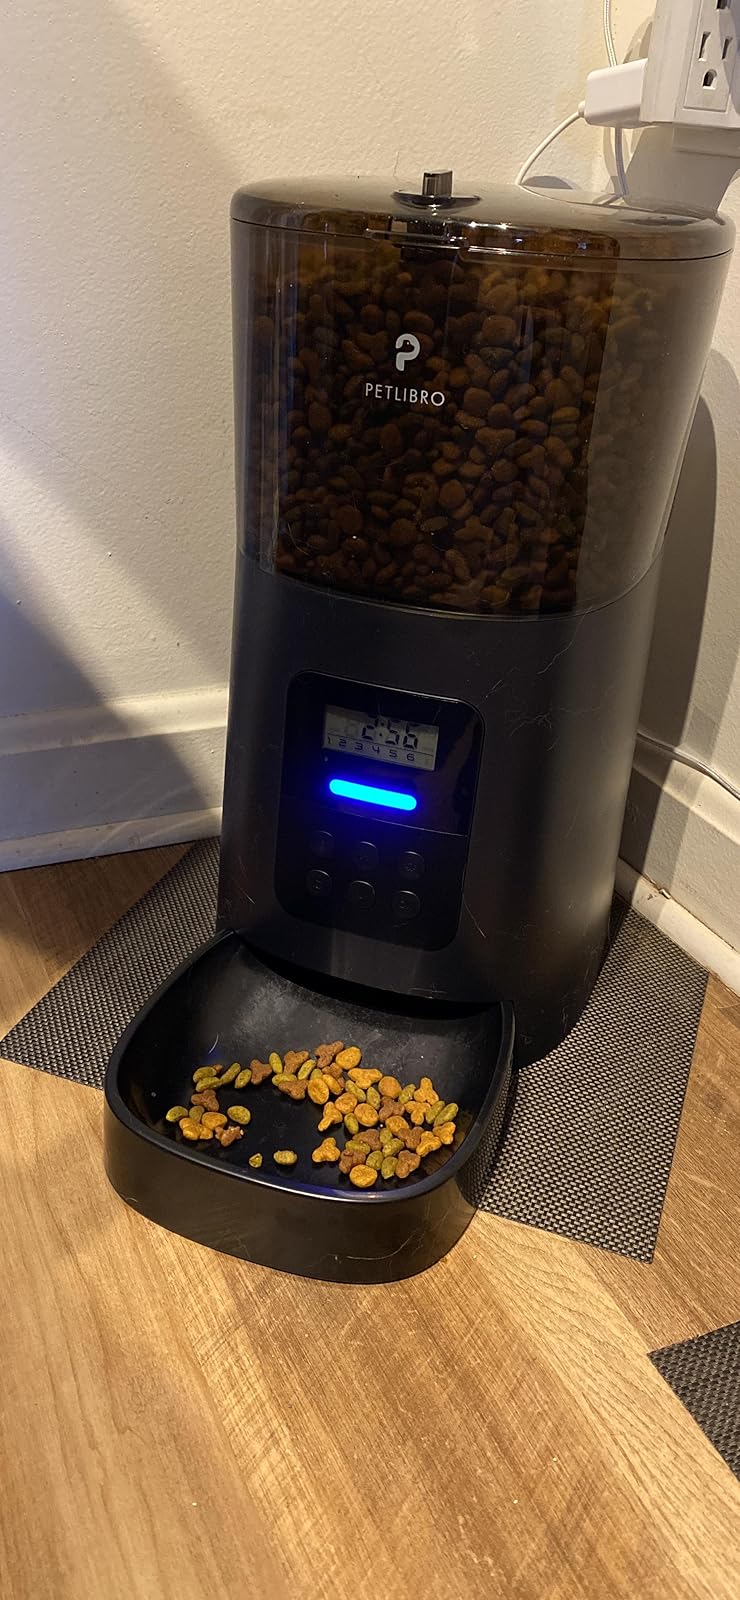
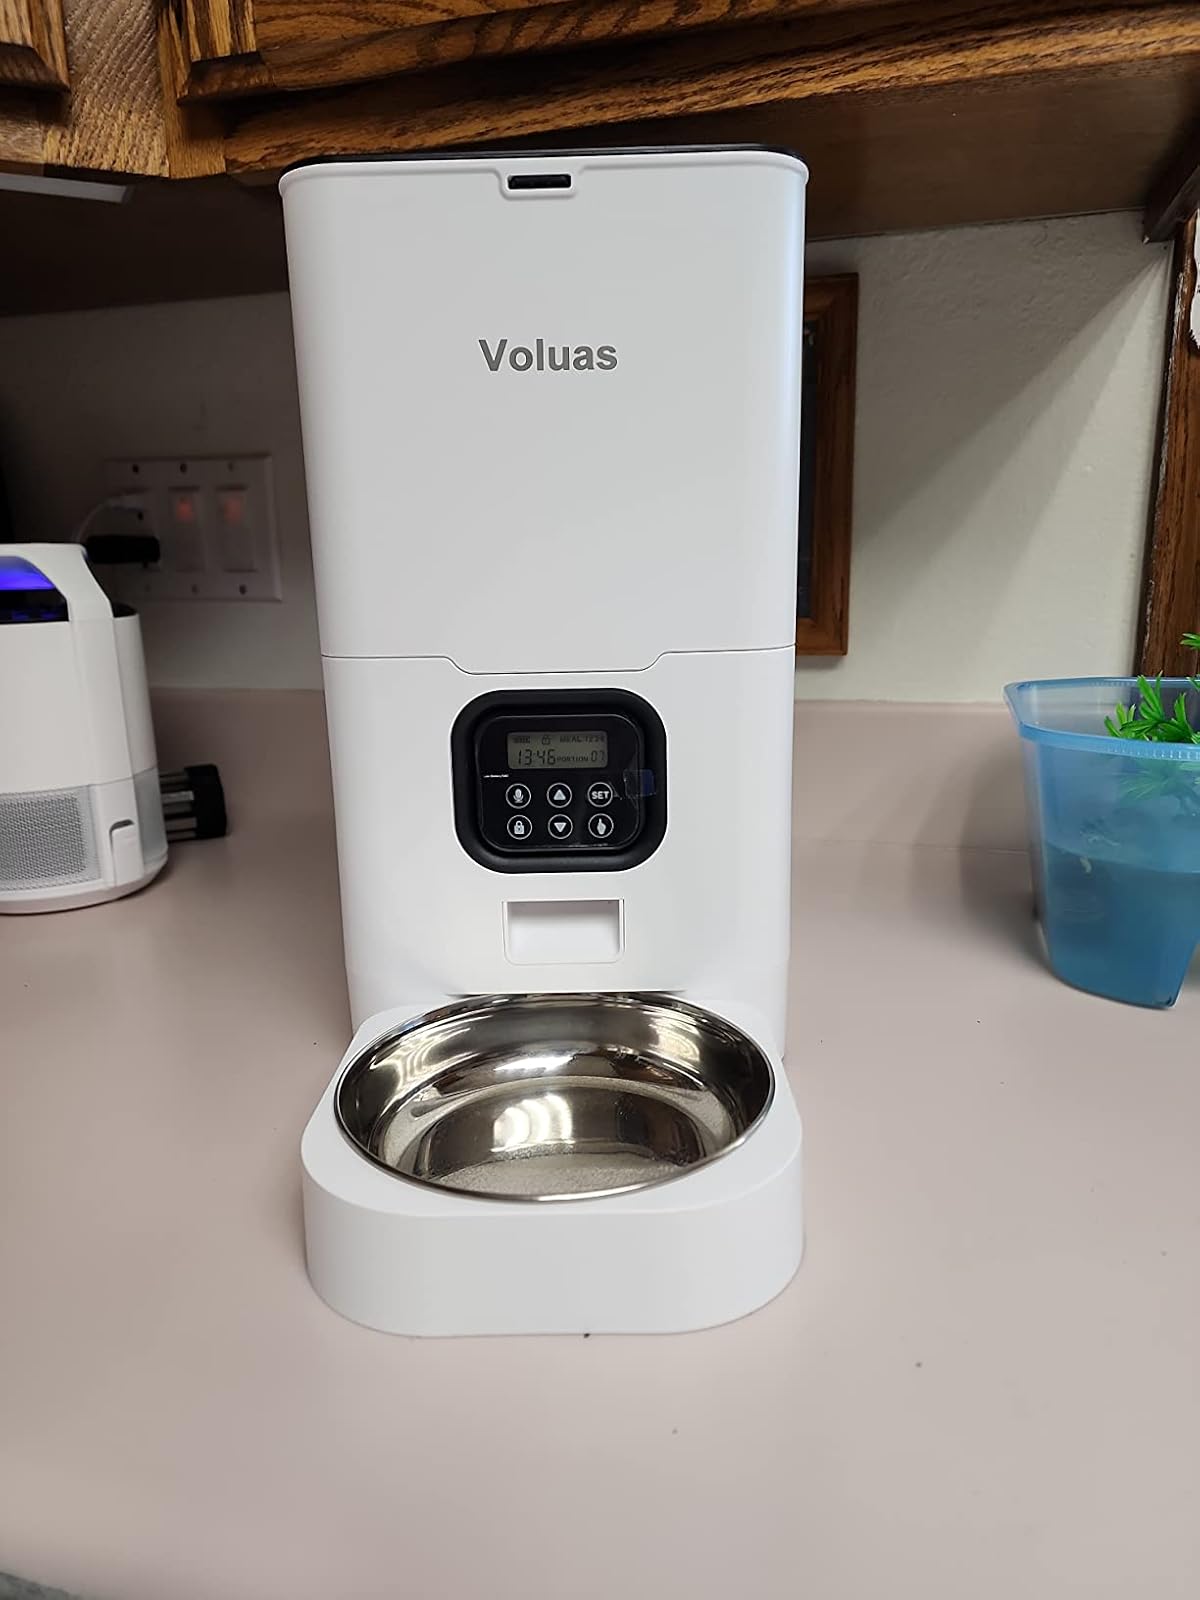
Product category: items_feeder
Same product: no